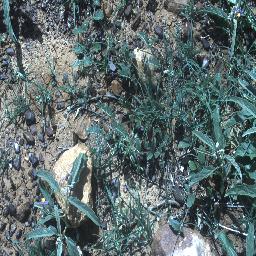
Label: negative